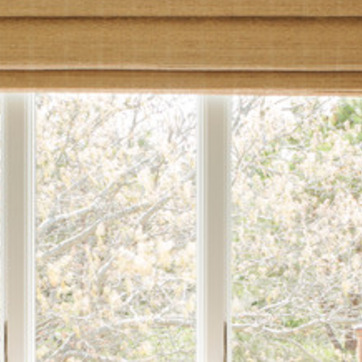
Material: glass